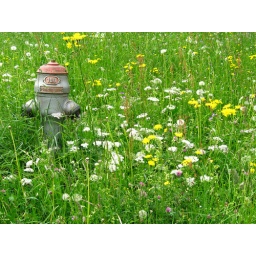
We saw several in meadows such as this. Lots of wooden houses = lots of fire hydrants.